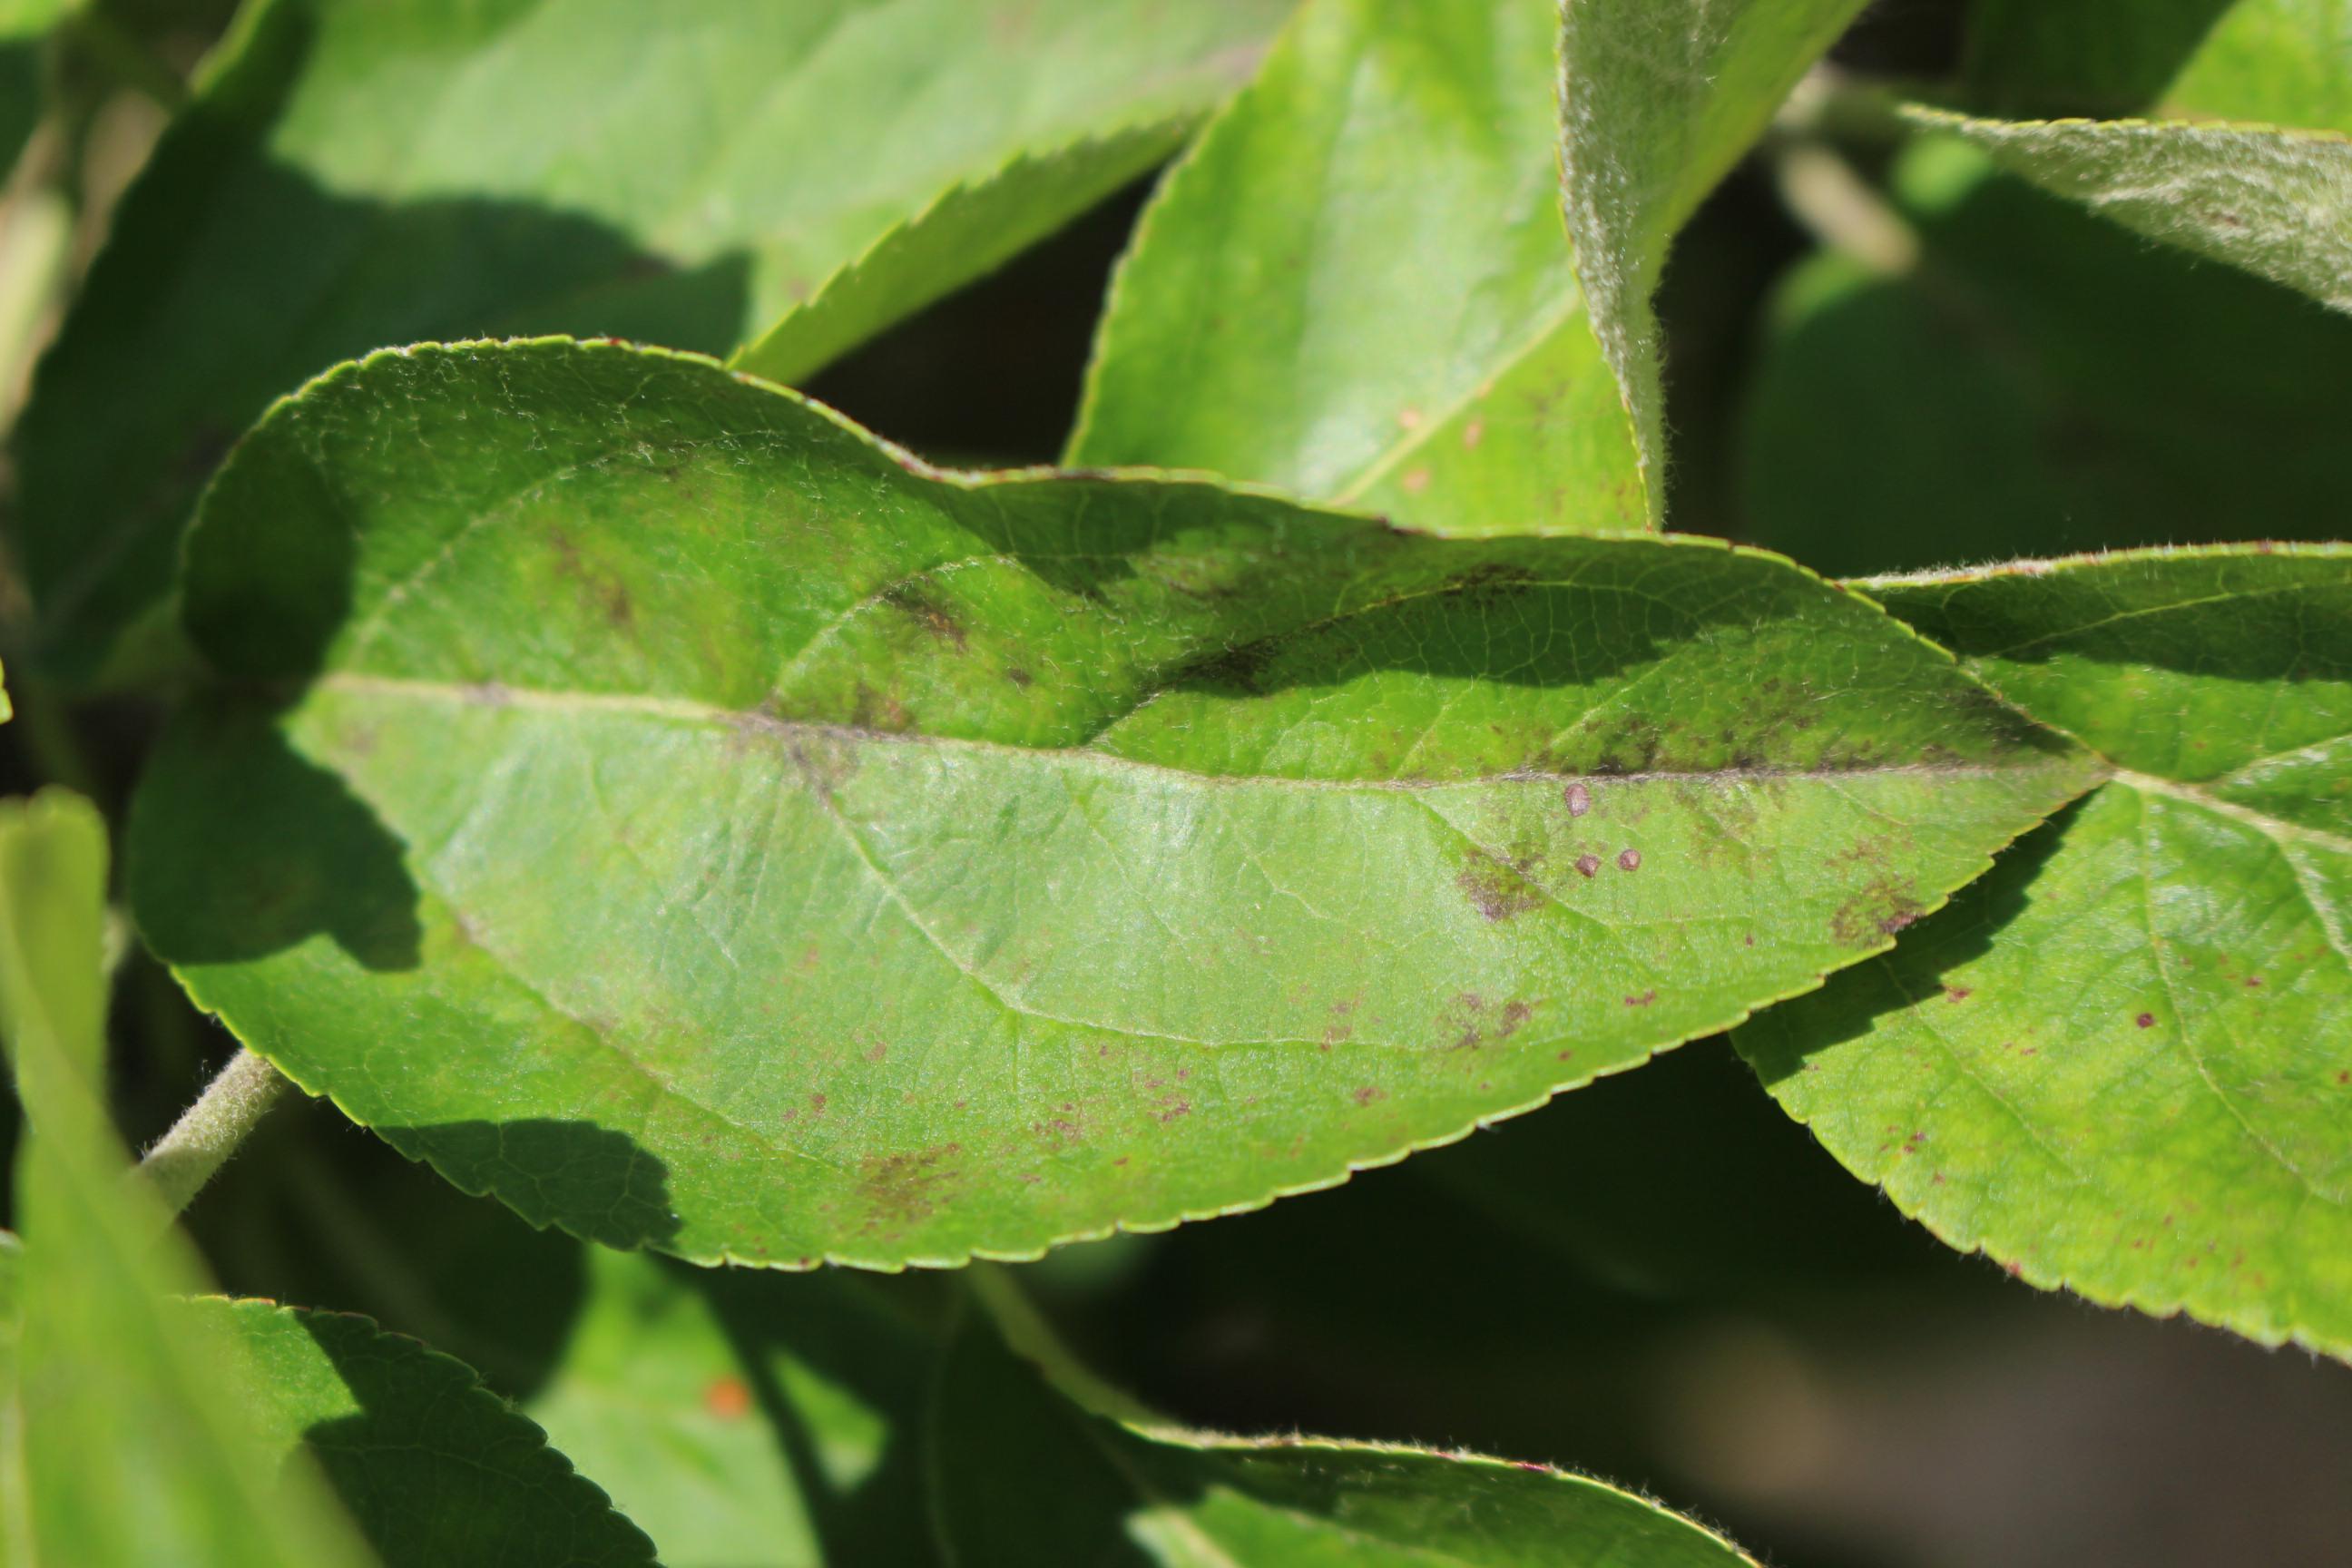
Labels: complex